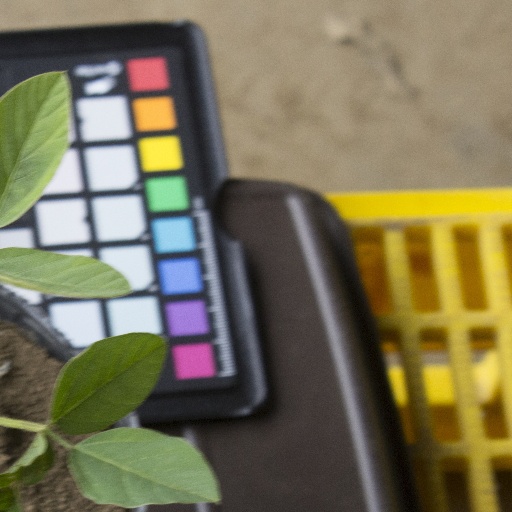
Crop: soybean